Fokker C.V

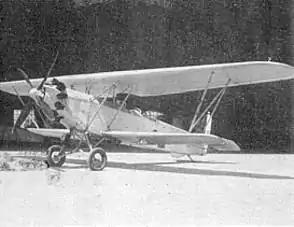
Romeo Ro.1

The C.VE was built in Italy by OFM ("Officine Ferroviarie Meridionali", later IMAM) under licence in 1927 as the Romeo Ro.1. It was used by the Aviation Corps of the "Regio Esercito" (Italian Army) as an observation and ground attack aircraft. Well liked in the civilian market, it was selected for use by Air Marshal Italo Balbo, as superior to the Breda A.7 and Ansaldo A.120. It entered service in 1927, in Italian Libya against the local rebels. It was used both for reconnaissance and light attack. It was convertible as a three-seat machine, or as a light attack aircraft (two machine-guns), or as a very long range aircraft with an auxiliary fuel tank that increased the endurance from five to twelve hours. The last version had a 410 kW (550 hp) engine instead of 321 kW (430 hp) and produced until 1934, a total of 456, but it was outdated and too slow for the standards of the mid-1930s. Although this was only an army observation aircraft, it still had a quite powerful engine and performance. In 1933, there were 40 squadrons, of seven machines each, related to the Italian Army, with 238 Ro.1s as the main aircraft force. It was the most numerous Italian aircraft in the Second Italo-Abyssinian War.